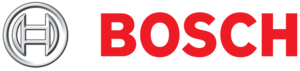
Bosch est une multinationale allemande fondée par Robert Bosch en 1886. Ses principaux centres d'activités sont :